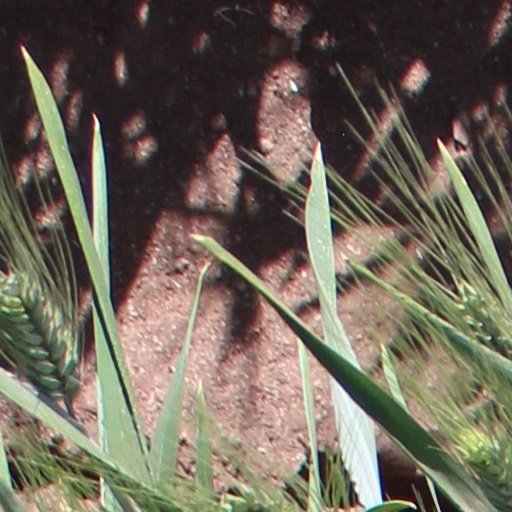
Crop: wheat